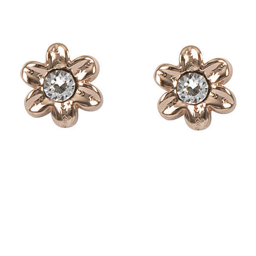
earrings in the lobe gold plated pink with flower and manufacturing